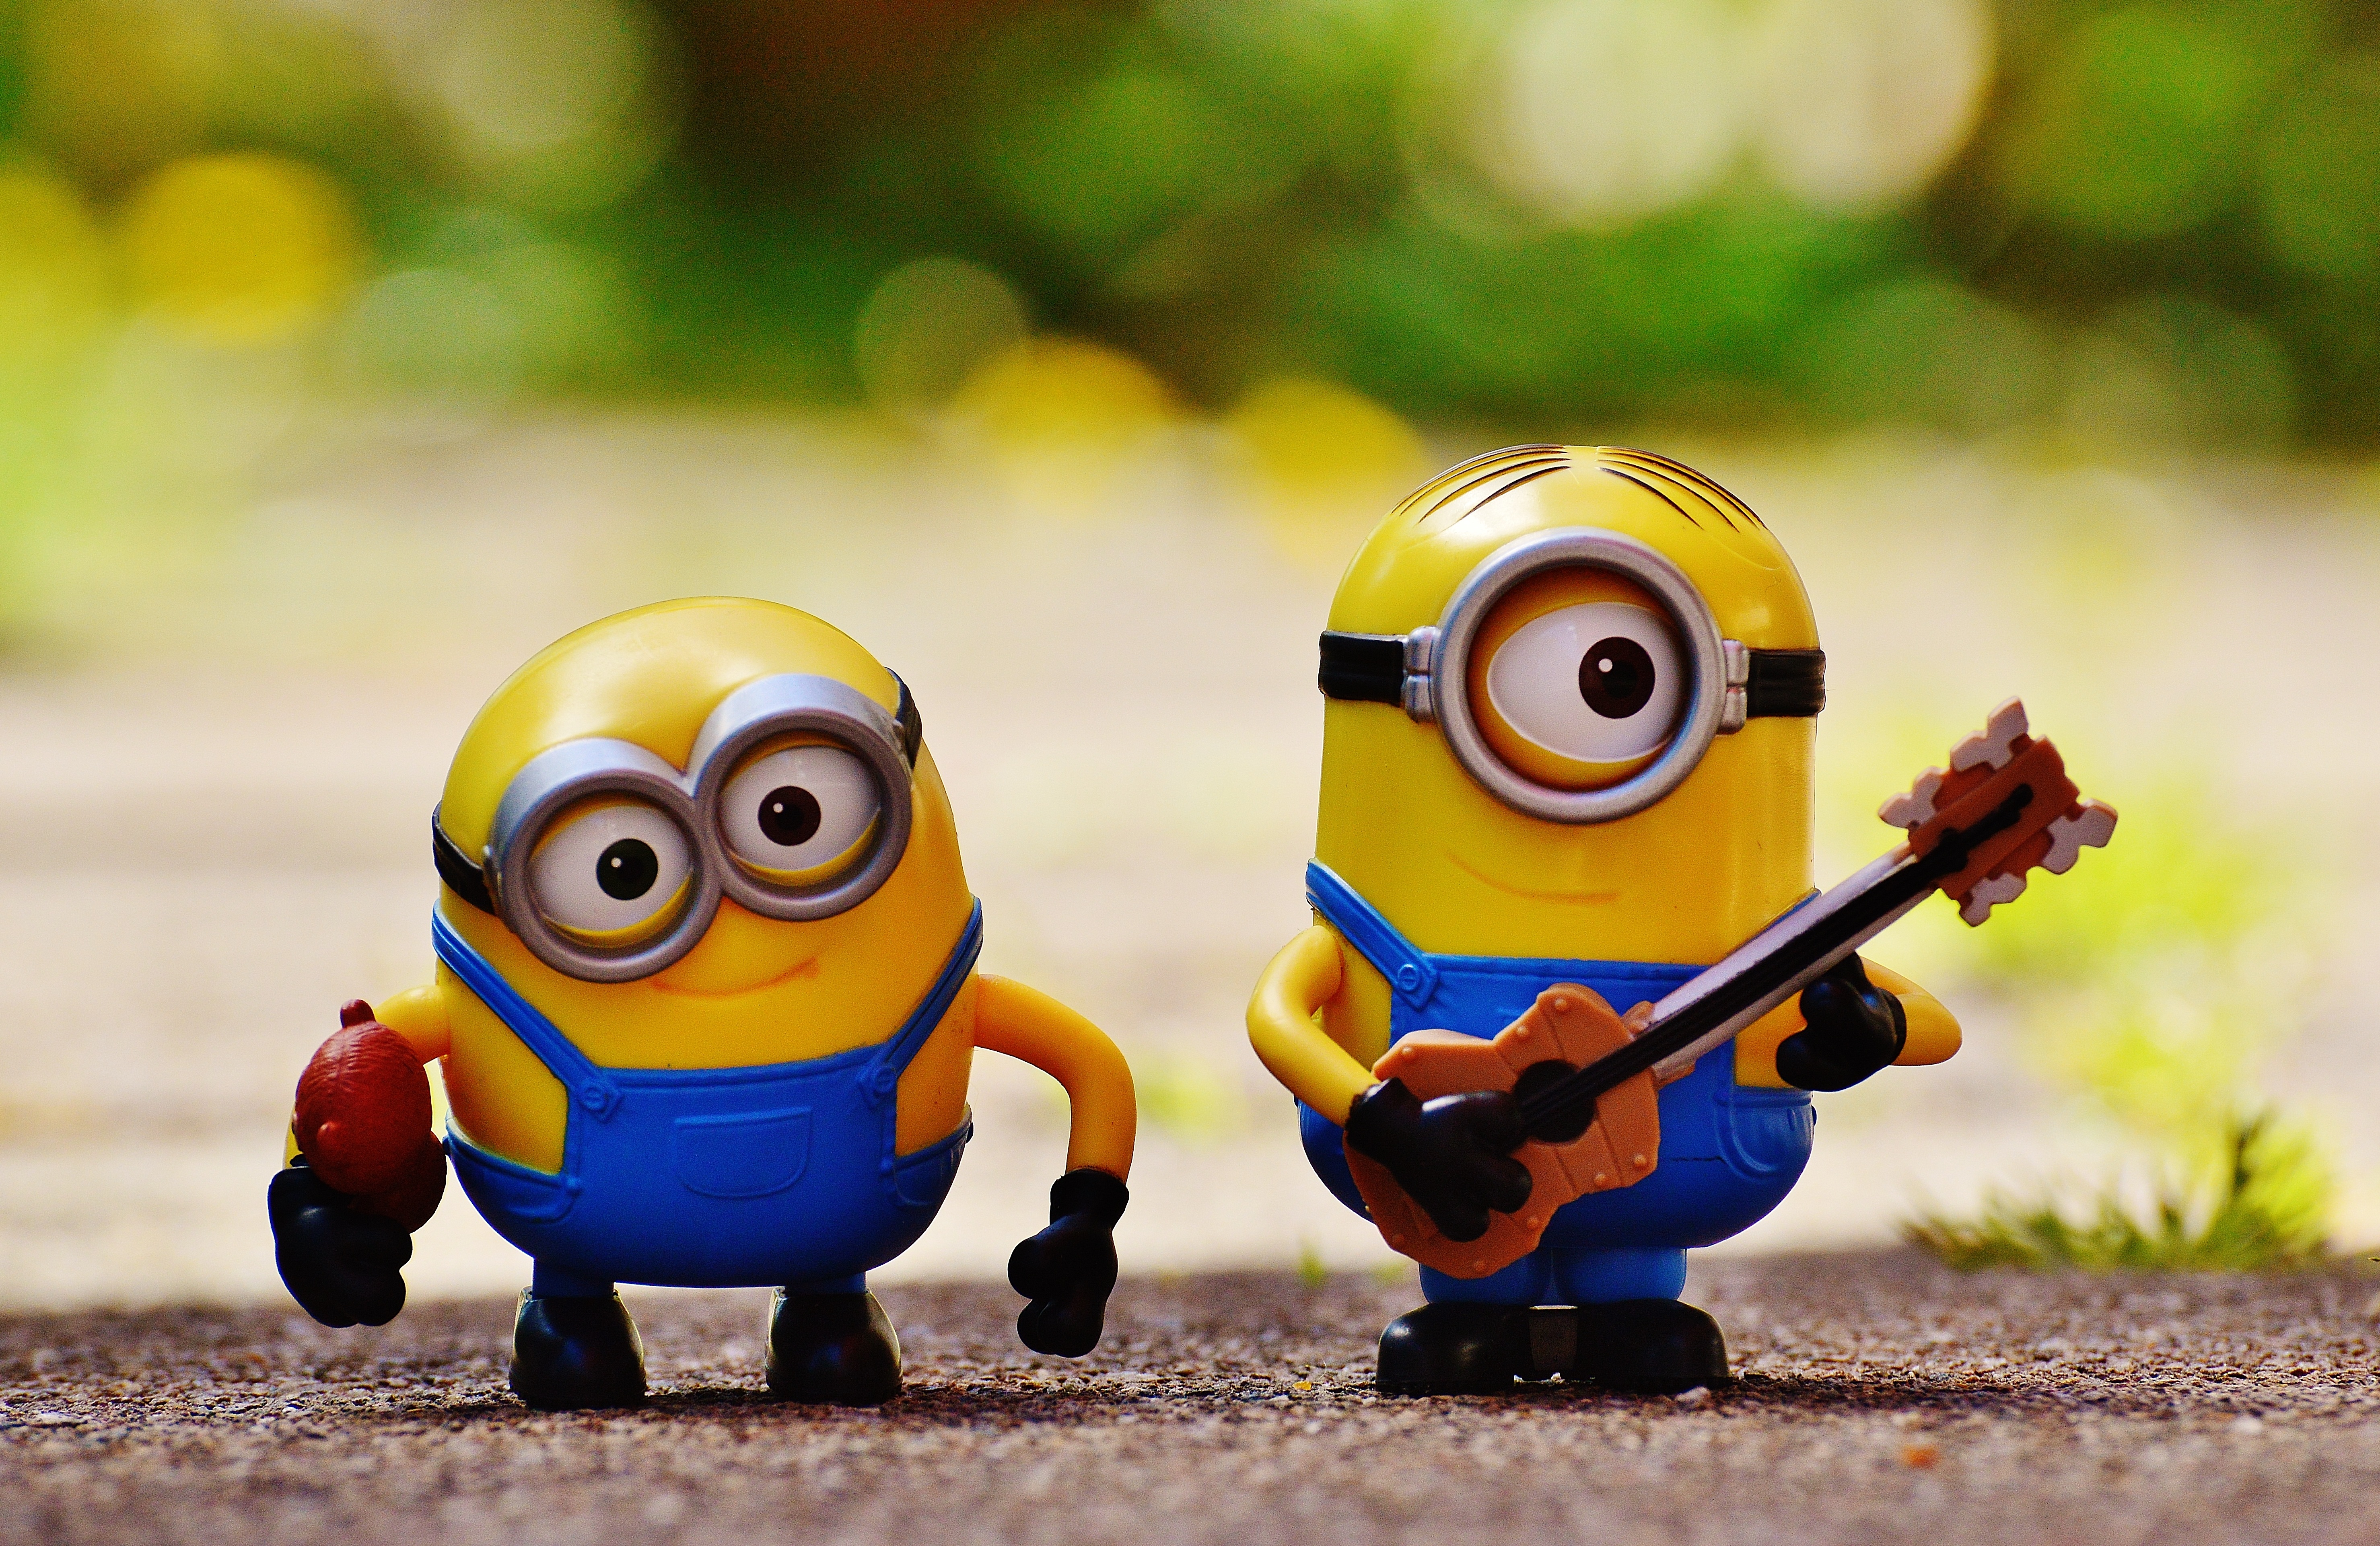
music, play, sweet, guitar, cute, yellow, toy, musical, toys, funny, minions, teddy, screenshot